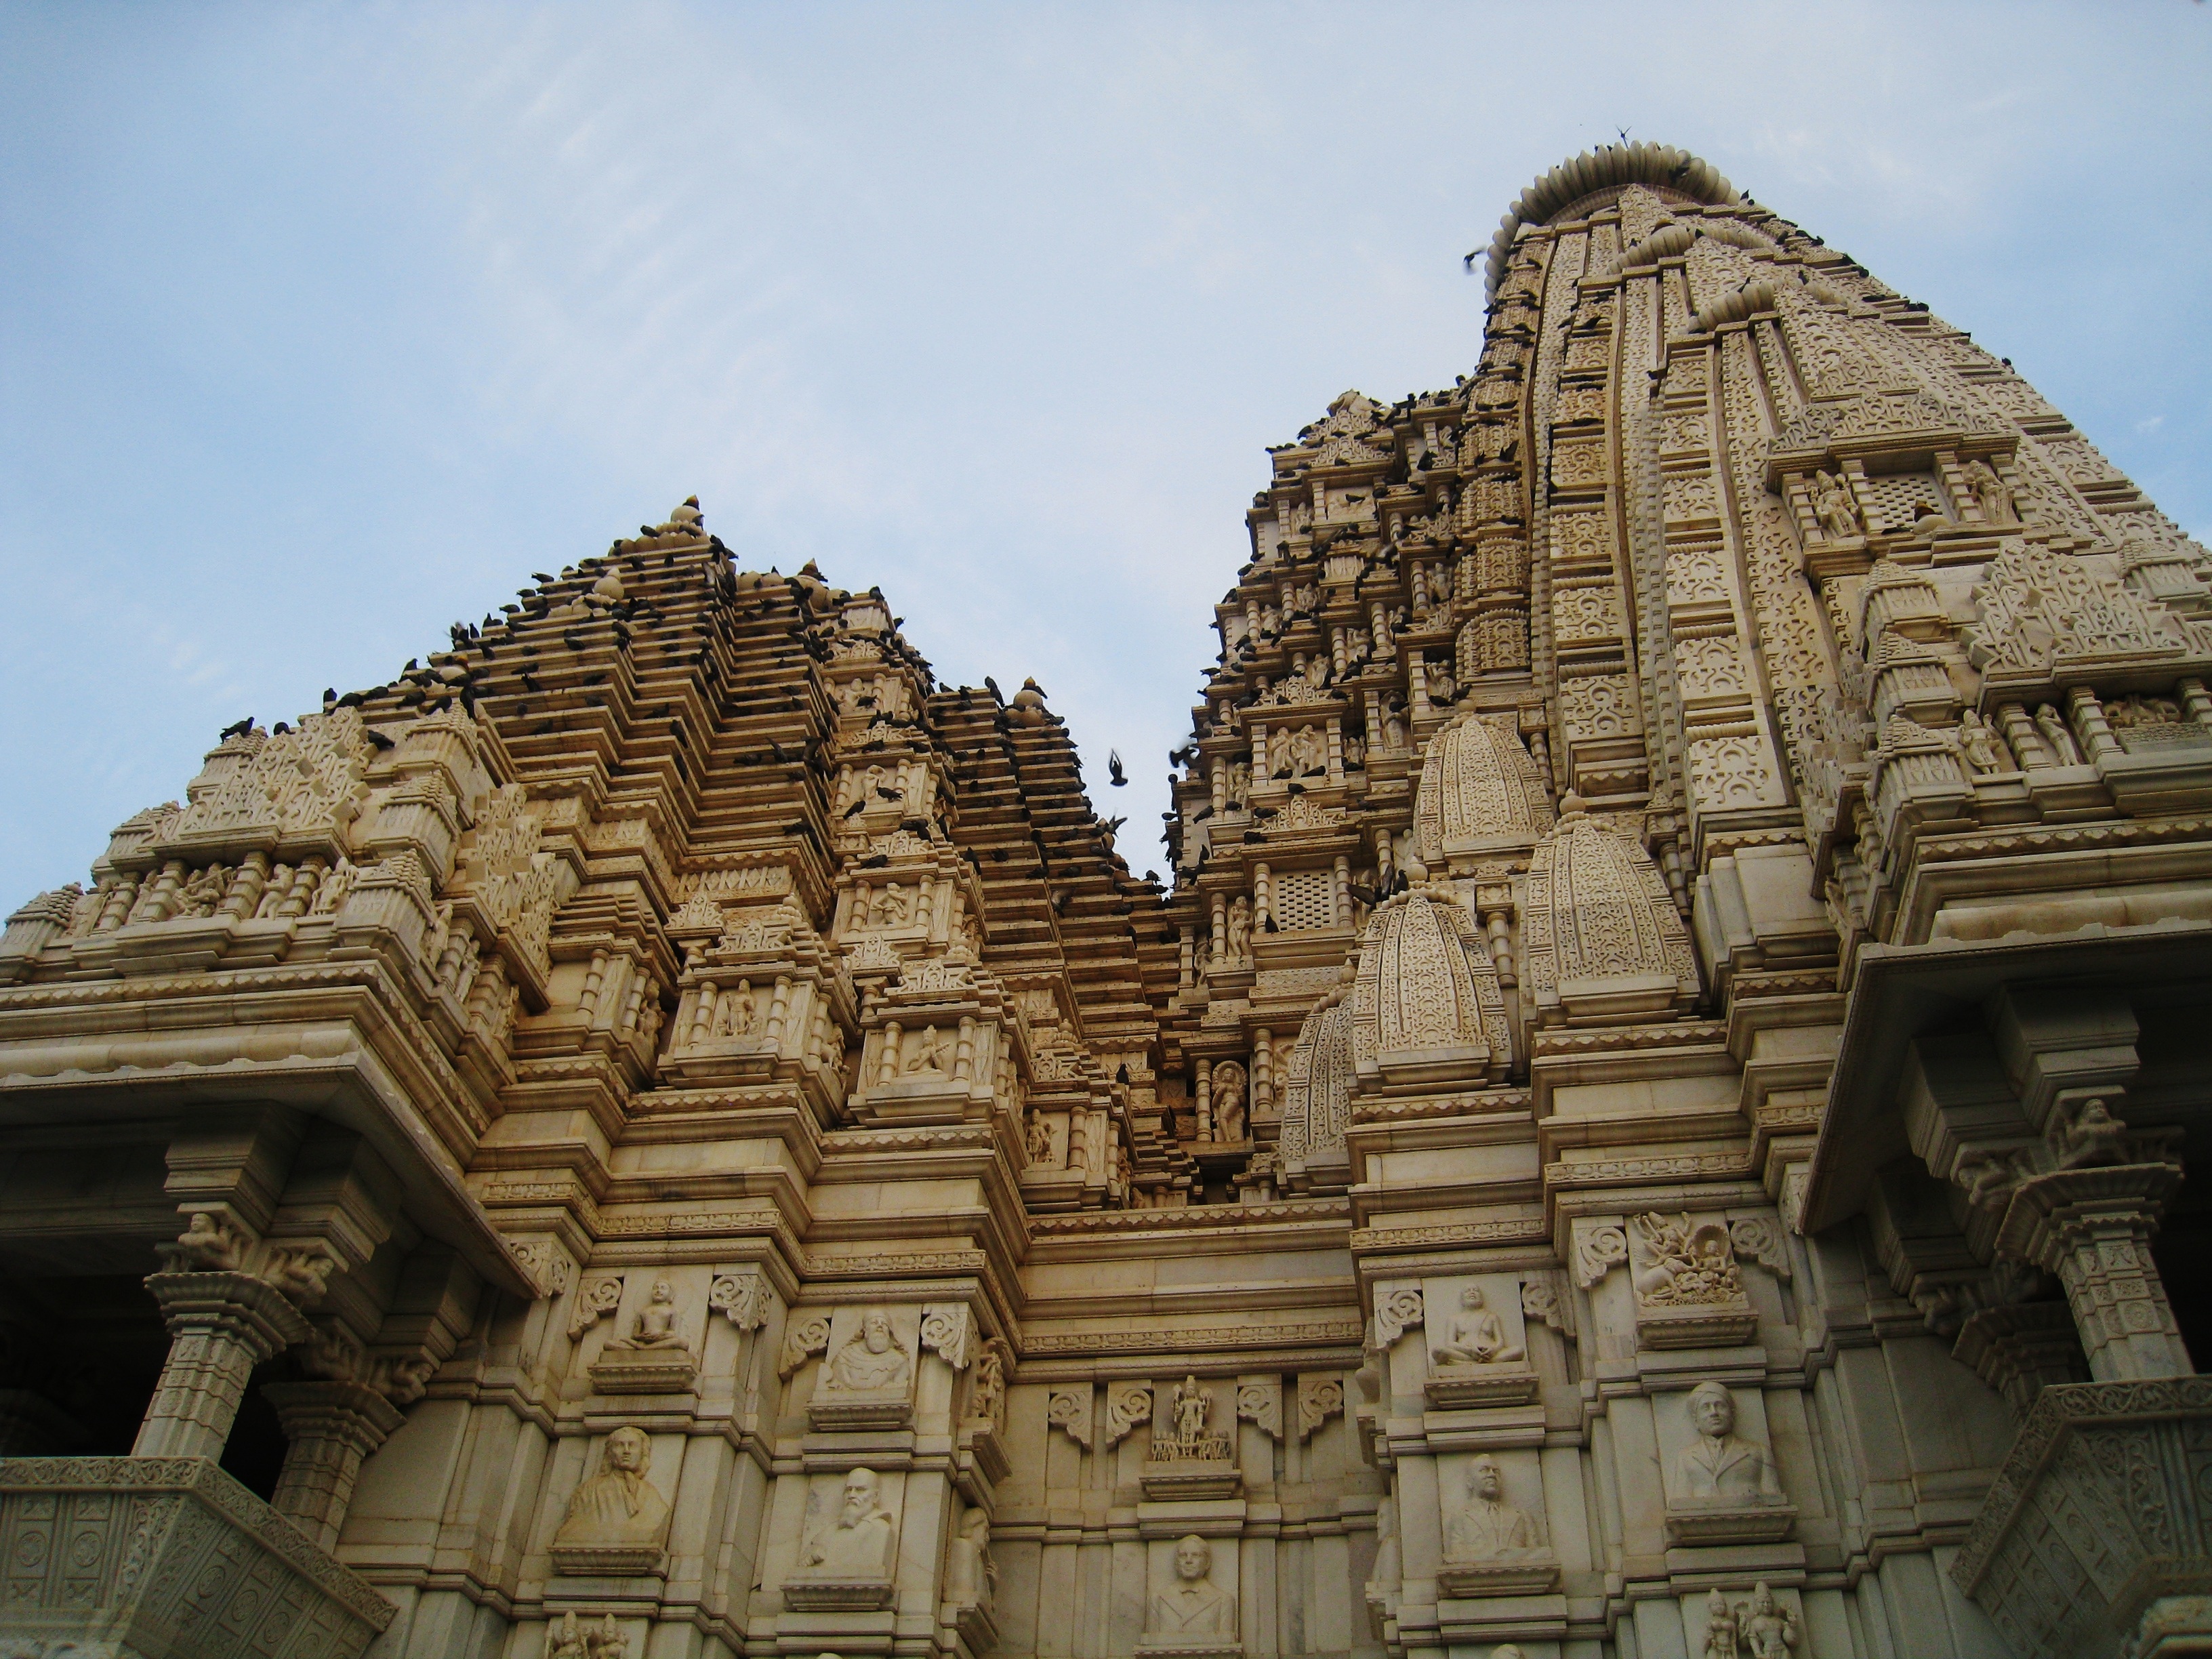
building, monument, landmark, place of worship, temple, ruins, worship, hindu, mandir, birla, archaeological site, unesco world heritage site, hindu temple, historic site, ancient history, maya civilization, pilani, idia